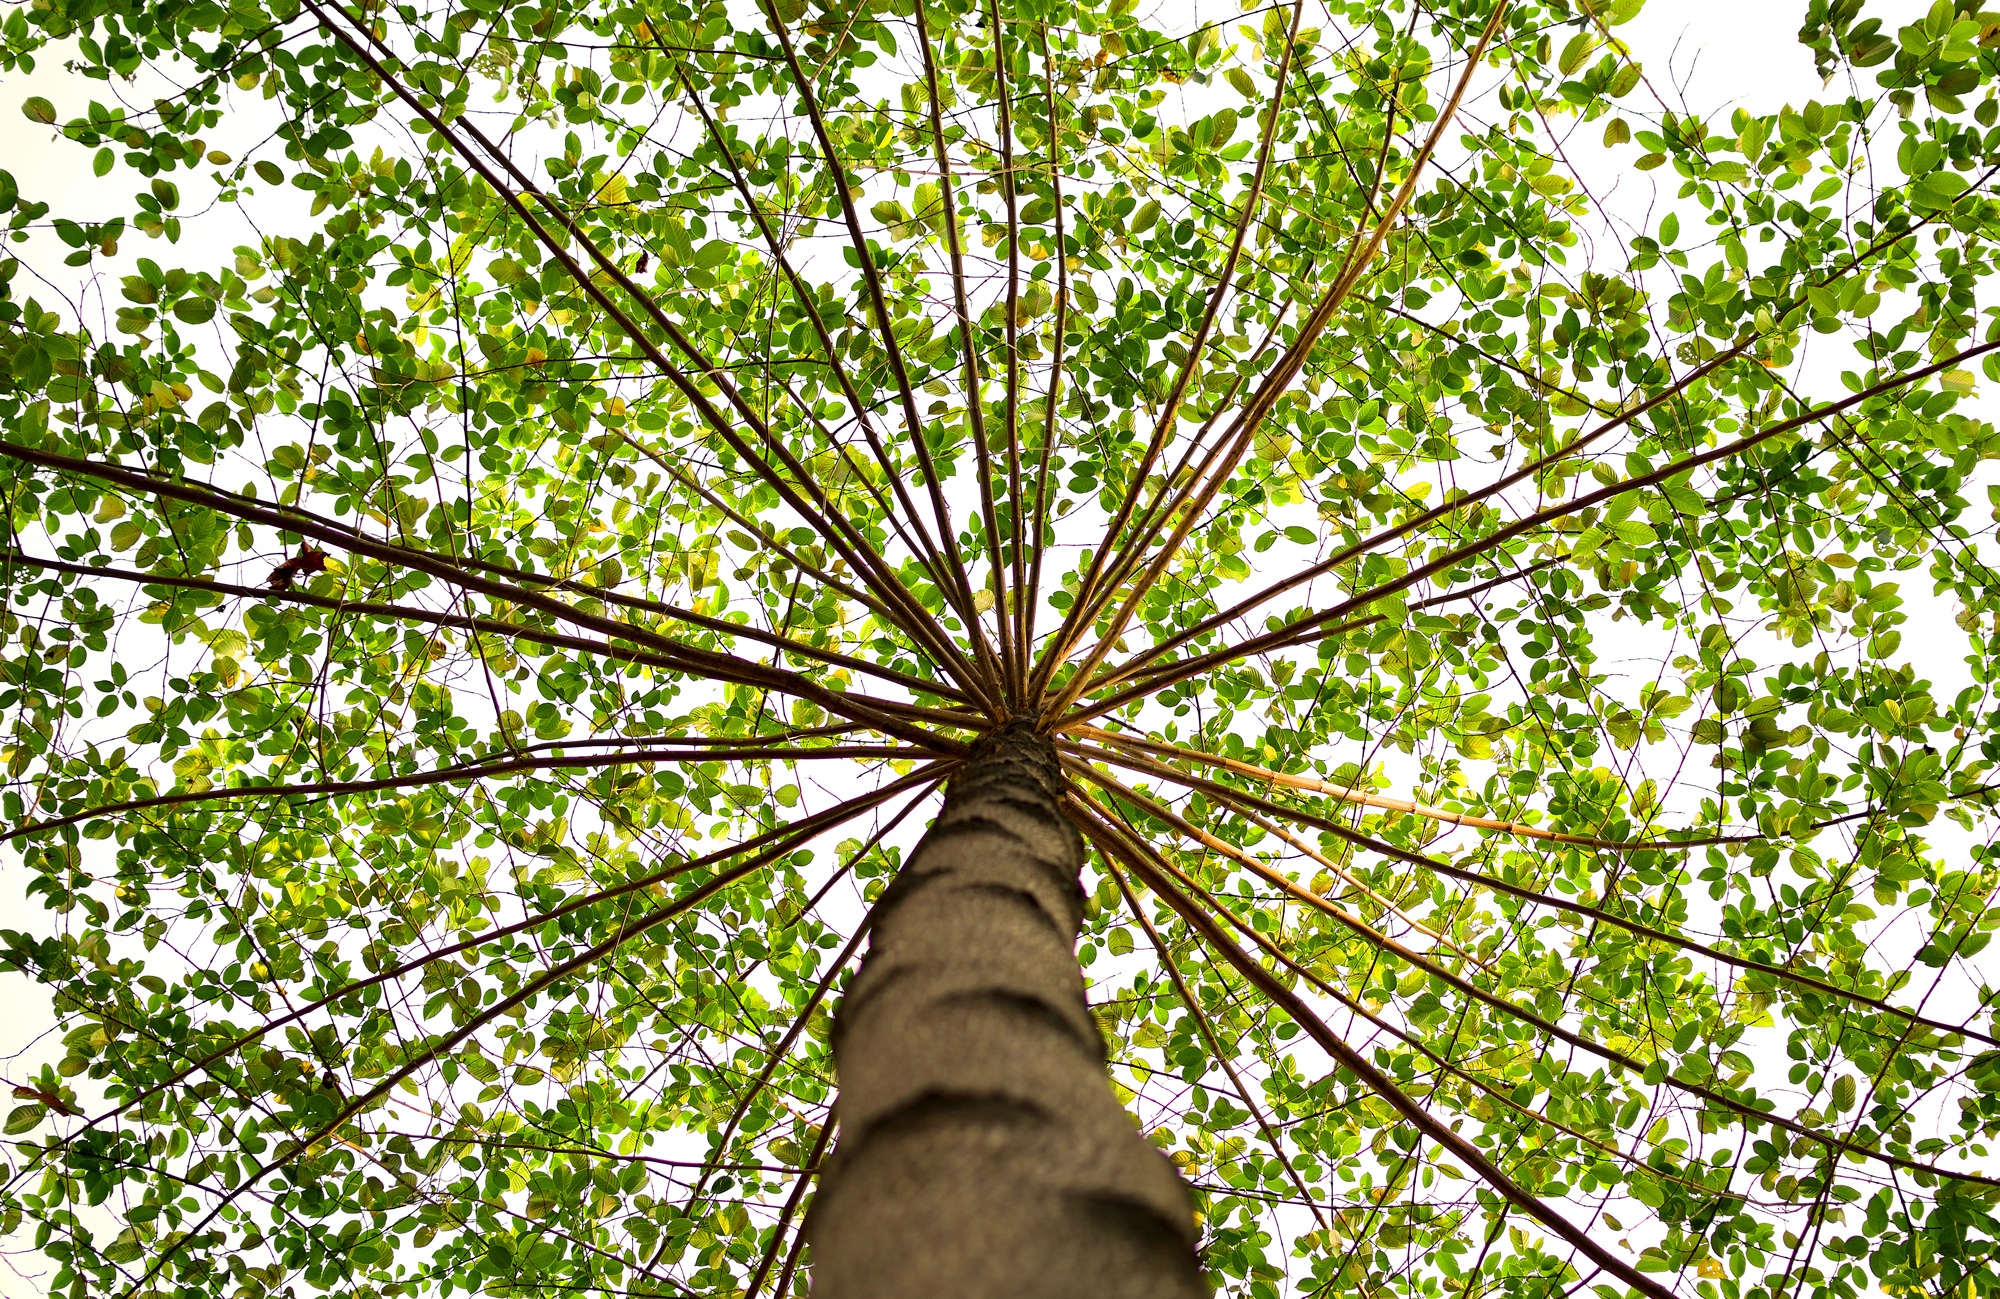
tree, branch, plant, botany, leaf, woody plant, land plant, deciduous, trunk, flower, flowering plant, produce, birch, plane tree family